Christian Museum, Esztergom

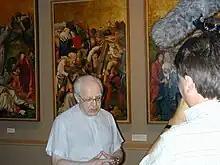
Pál Cséfalvay, canon gives an interview in the museum

The Keresztény Múzeum was founded by archbishop János Simor (1813–1891) who in 1875 established the third public museum of the Kingdom of Hungary by opening his private collection to all visitors. The first exhibition installed on the upper floor of the Cathedral Library included 206 pictures, mainly late medieval and 19th-century works. The Archbishop greatly enlarged his collection in the following years. His most significant purchase was that of the "Bertinelli collection" in Rome in 1878, when the museum acquired sixty, mainly Italian Renaissance paintings. Further important acquisitions were the wooden sculptures and works of applied art bought in 1884 from the "Schnütgen Collection" in Cologne. After 1882, the enlarged collection was transferred to the second floor of the newly rebuilt Primate's Palace on the Danube bank, where it is still located. In 1887, Simor ensured the future of the collection by entrusting it to the care of the Cathedral chapter of Esztergom. After World War I, the museum was enriched with two large collections: in 1920 with the "collection of Arnold Ipolyi", Bishop of Oradea (1823–1886), which consisted mainly of late medieval Italian, German, Austrian and Hungarian paintings and sculptures, and in 1925 with "Count San Marco's bequest", which primarily contained works of applied arts and paintings.